4-2-4T

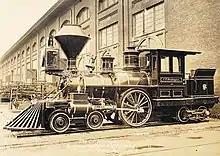
The "C.P. Huntington"

Between 1869 and 1873, new locomotives were built to replace four of the original diameter driving wheeled engines, re-using the engine numbers of the locomotives being replaced. These four replacement engines had slightly smaller, , diameter driving wheels.